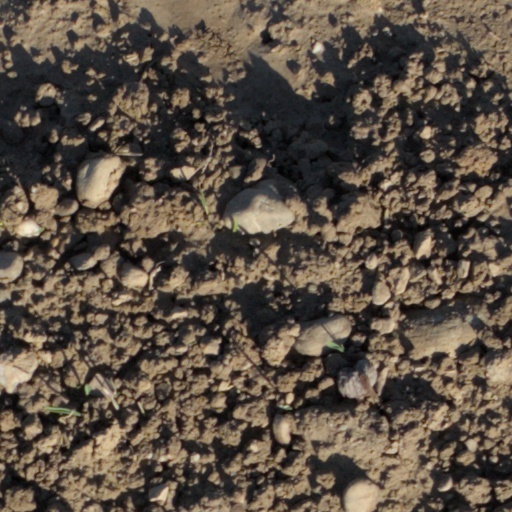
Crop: wheat